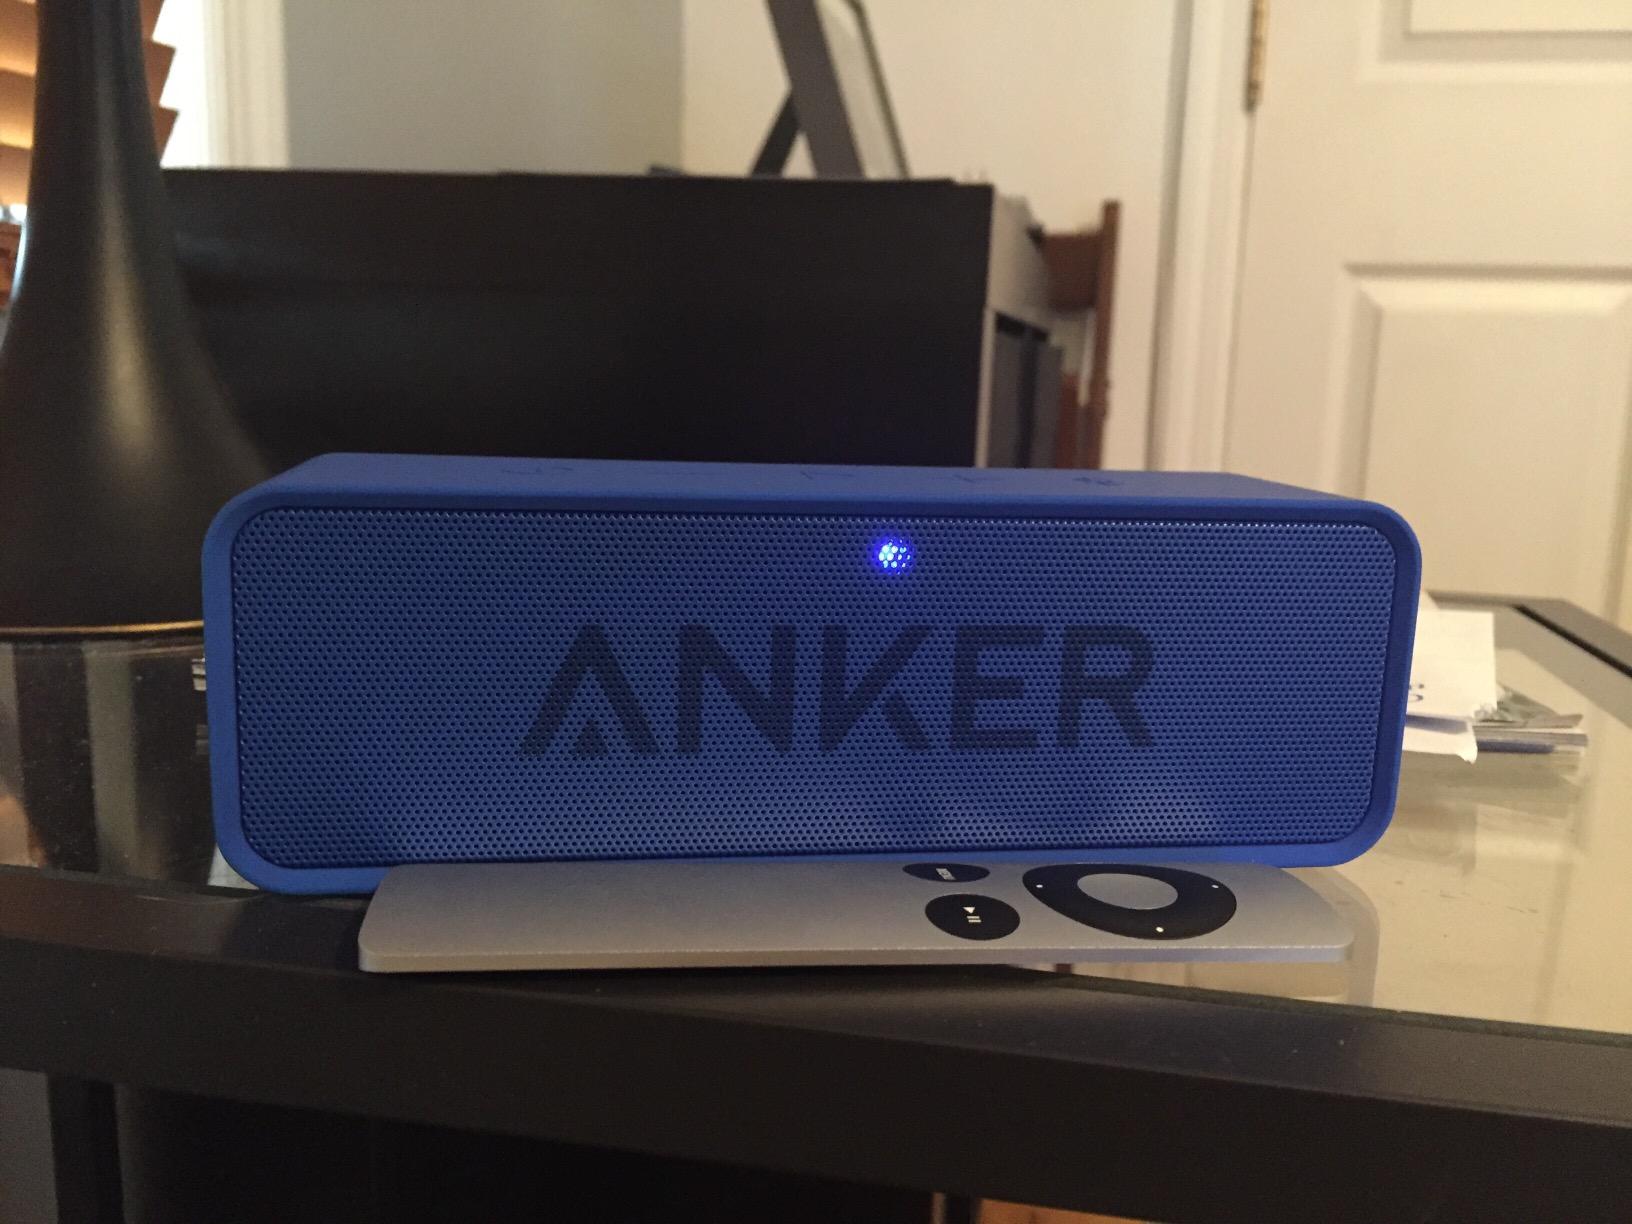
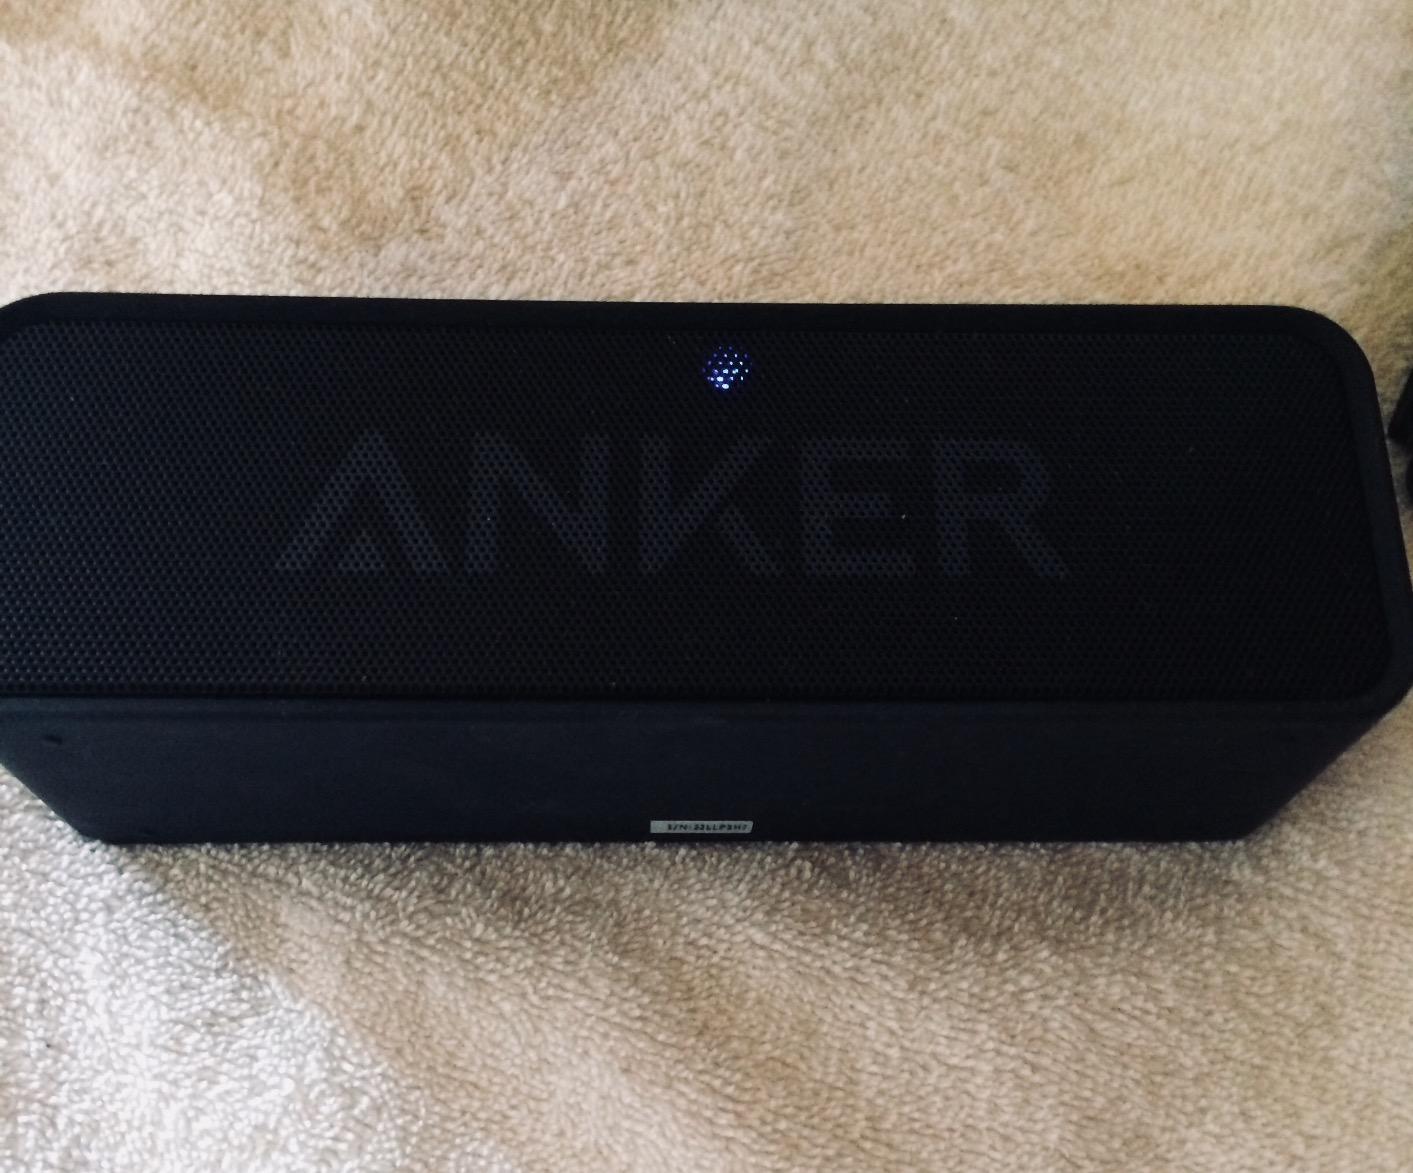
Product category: speaker
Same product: no